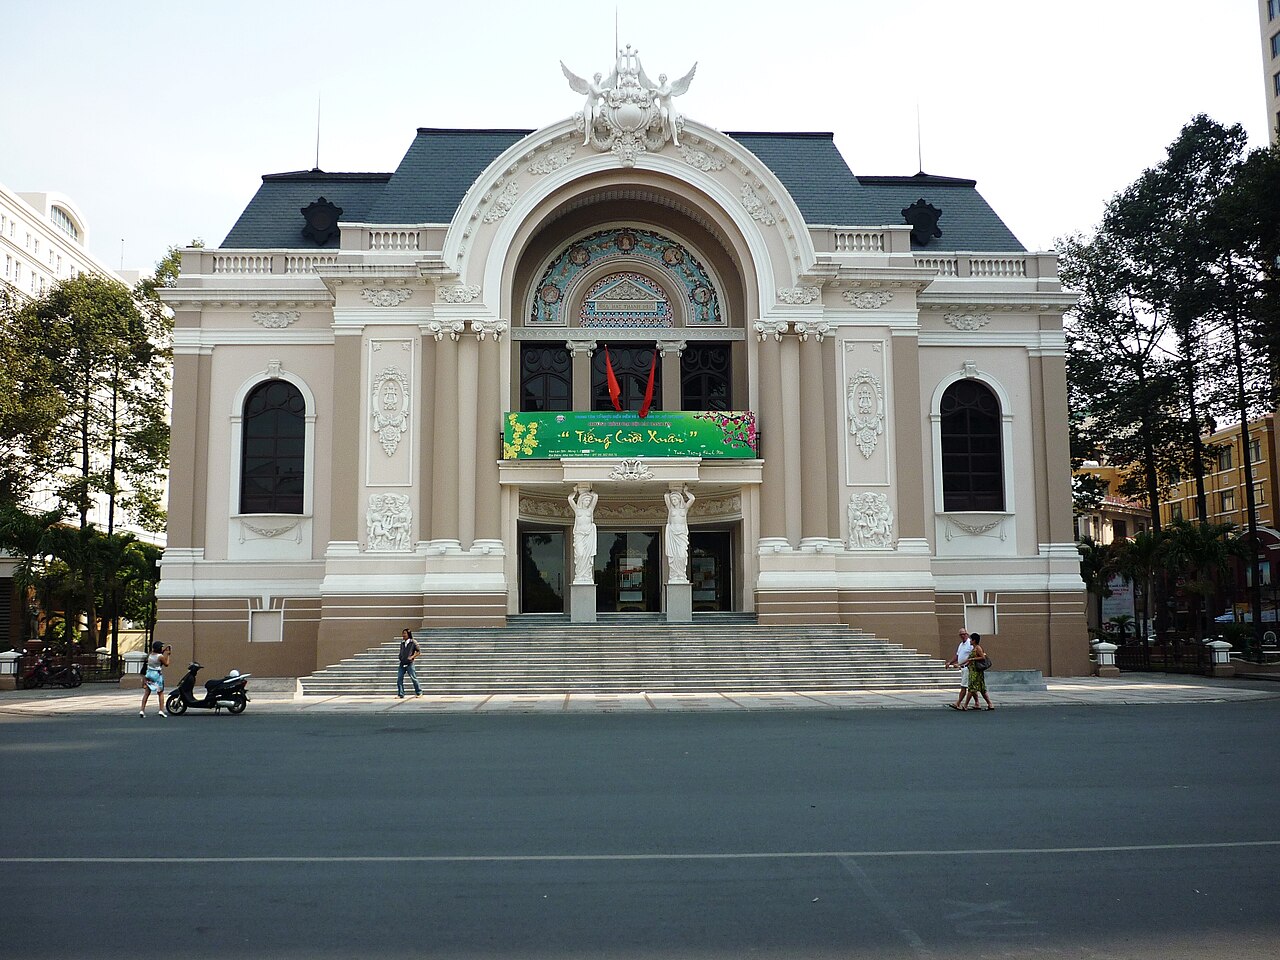
user: text: Lá cờ trên tòa nhà có màu gì?
assistant: text: Đỏ

user: text: Có bao nhiêu người đang đi bộ hoặc đứng trên vỉa hè và bậc thang trước tòa nhà?
assistant: text: Năm

user: text: Tòa nhà lớn và nổi bật trong ảnh là địa danh nào ở Việt Nam?
assistant: text: Nhà hát Lớn Thành phố Hồ Chí Minh

user: text: Dựa vào thông tin trên biểu ngữ màu xanh lá cây, chương trình hoặc sự kiện gì đang được tổ chức tại đây?
assistant: text: Chương trình "Tiếng Cười Việt"

user: text: Tòa nhà trong ảnh được xây dựng theo phong cách kiến trúc nào và là một địa danh nổi tiếng của thành phố nào ở Việt Nam?
assistant: text: Kiến trúc Pháp (hoặc Beaux-Arts) và là một địa danh của Thành phố Hồ Chí Minh